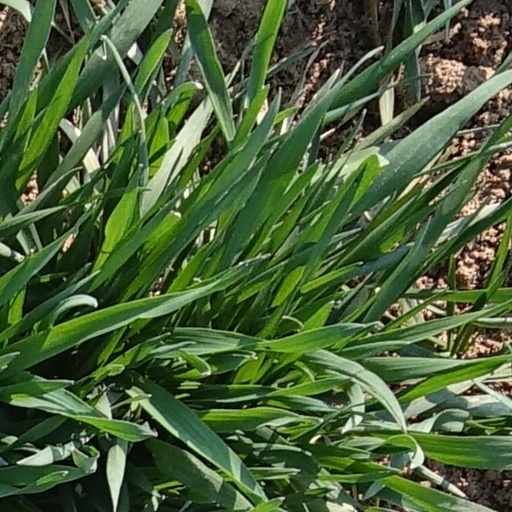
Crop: wheat